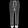
Label: Trouser